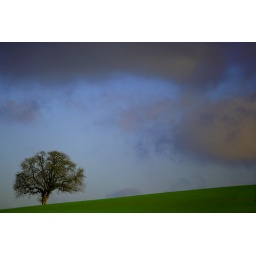
Lonely tree in field